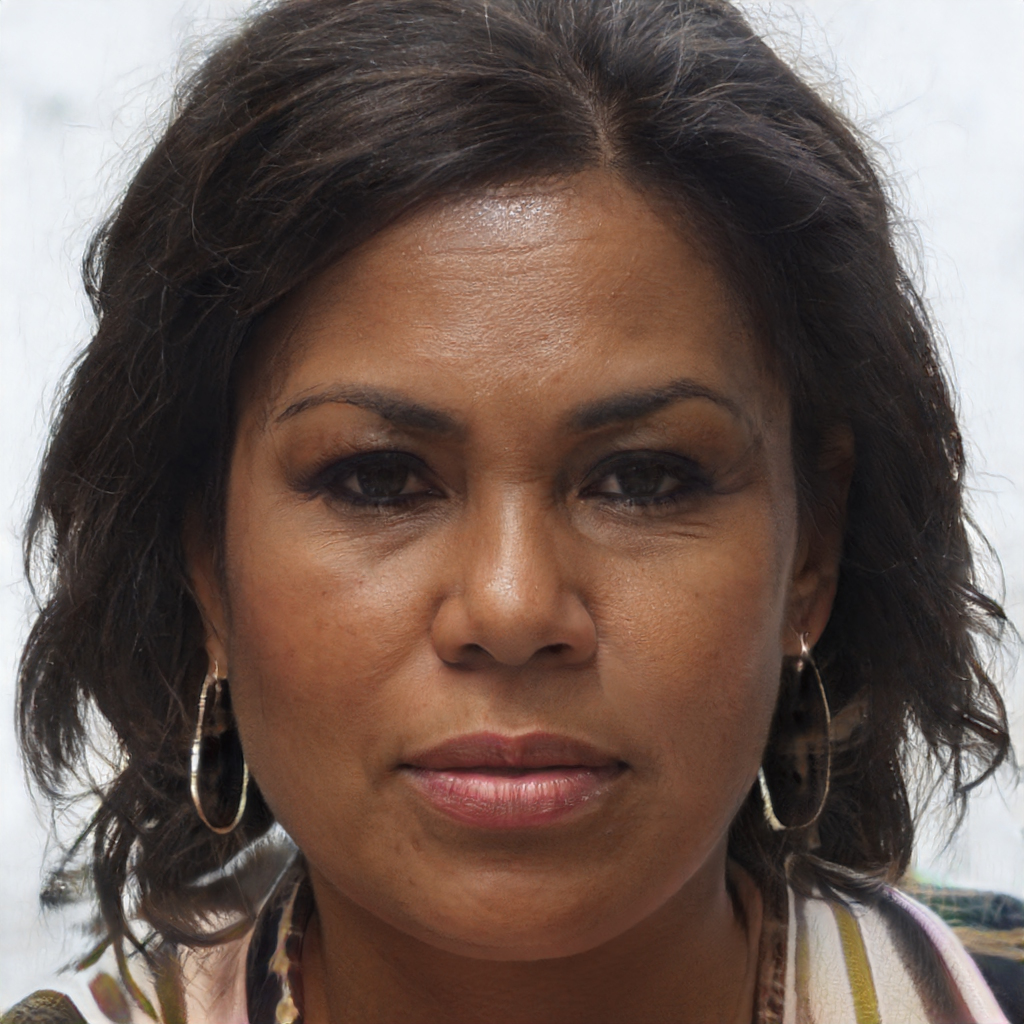
Label: No Watermark